Lake Pinaroo

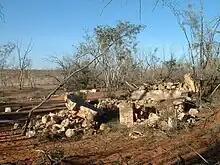
Fort Grey homestead ruins

Sites associated with Sturt’s expedition are located at Lake Pinaroo in the park. At one stage of the expedition Sturt established a base camp at Fort Grey where there were a number of Aboriginal huts. The camp included a timber stockade built to protect the men and their provisions from possible attacks by Aboriginal people. Archaeological investigations of the site have revealed an assortment of European artefacts, which may include items from Sturt’s expedition, as well as items associated with more recent drovers and pastoralists. A blazed box tree with ‘Sturt 1845’ carved into the trunk, still stands near the stockade site and is thought to have been marked to record the location of a message bottle buried by a member of the expedition party.